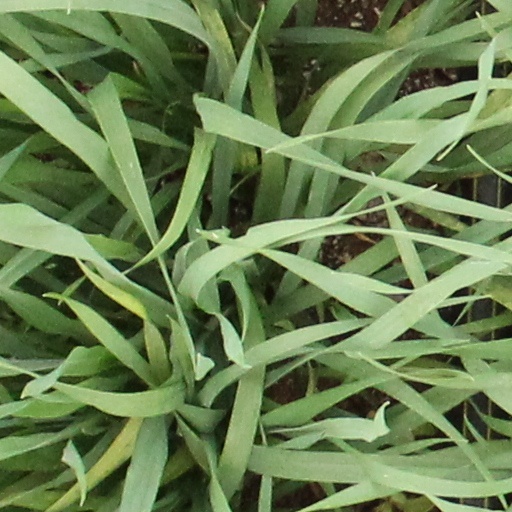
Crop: wheat